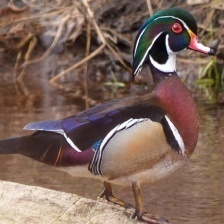
Species: WOOD DUCK
Scientific name: AIX SPONSA
ImageNet parent category: drake